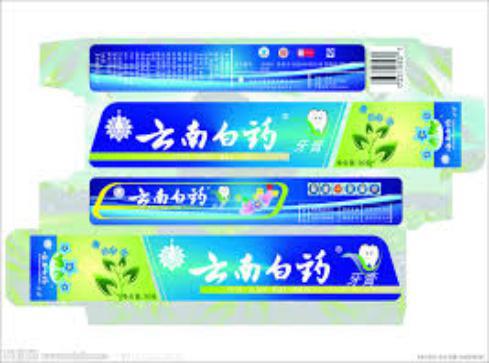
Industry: Medical